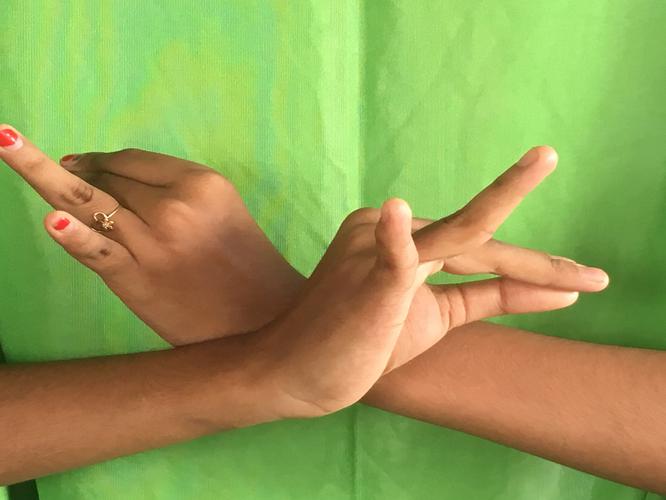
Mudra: Katakavardhana
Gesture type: double_hand